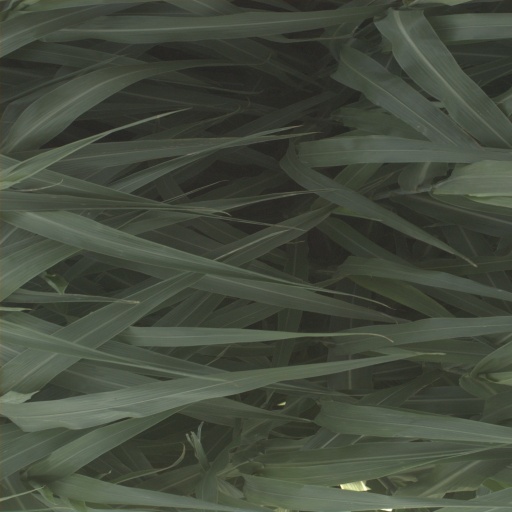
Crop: sorghum